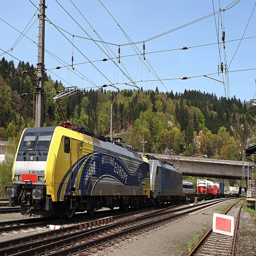
A yellow, blue and silver train traveling down train tracks.
a yellow blue red and silver train engine and some tracks
A freight train is traveling under a bridge.
A train moving along a train track with guide wires attached at the top.
A train going down a track with mountain in background.